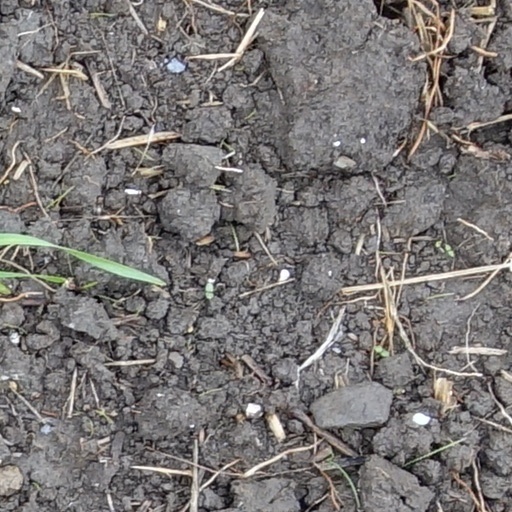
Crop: wheat